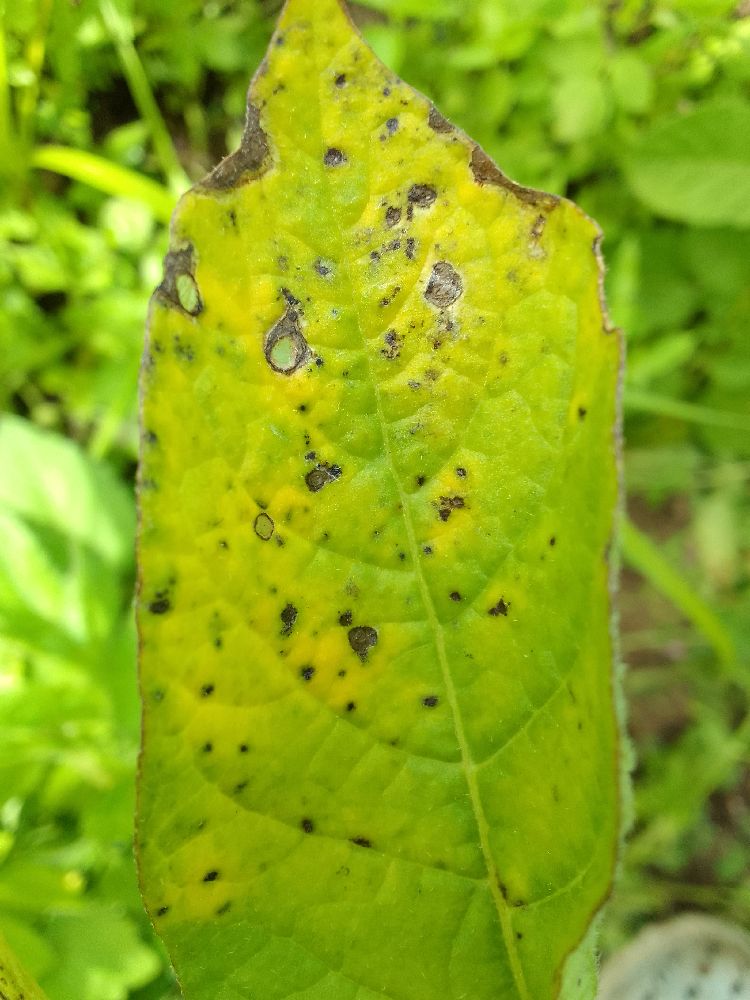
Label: Early blight